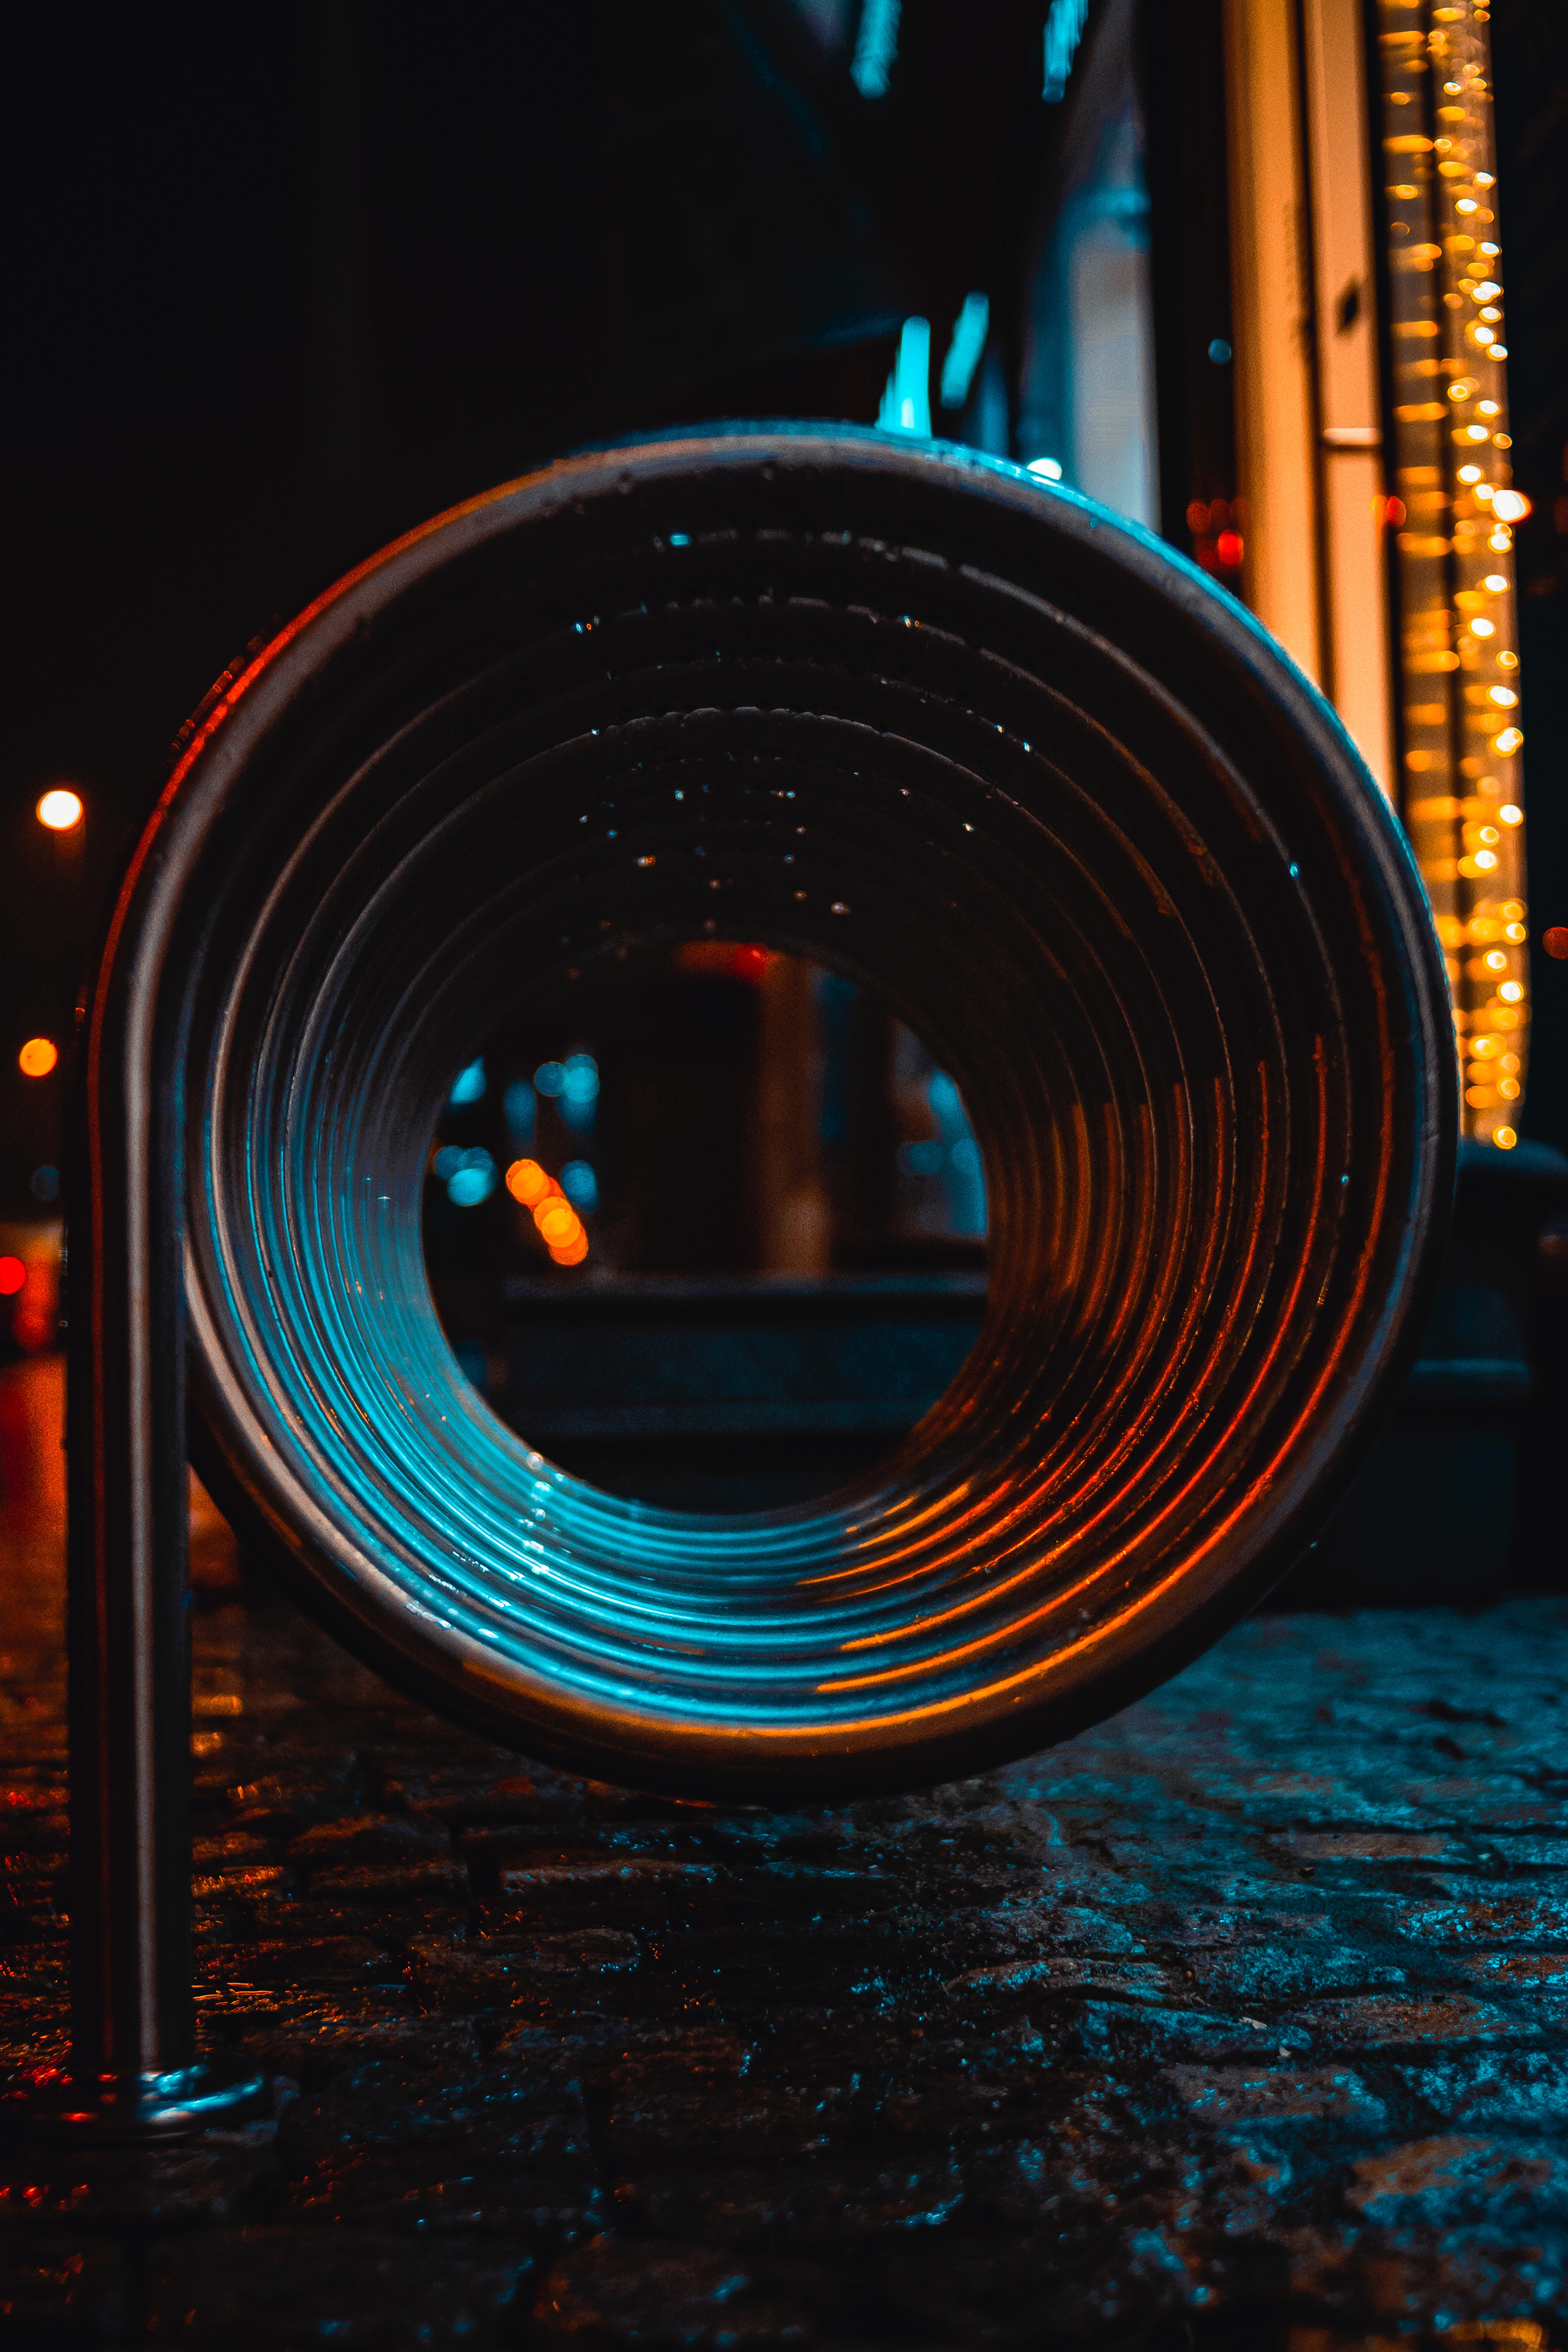
circle